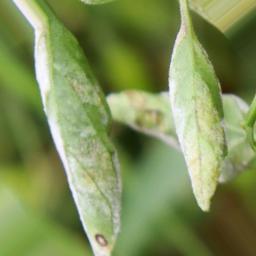
Label: powdery mildew